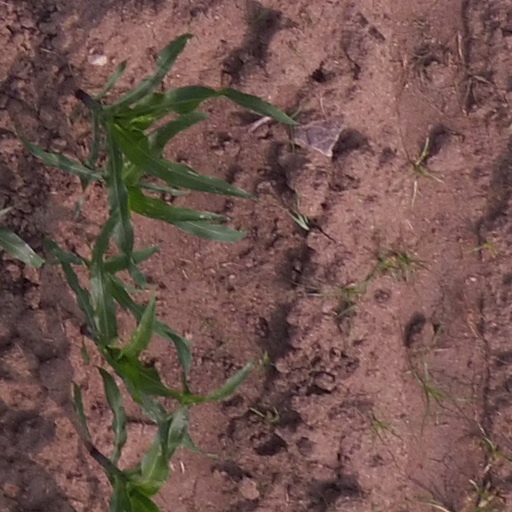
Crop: maize; corn